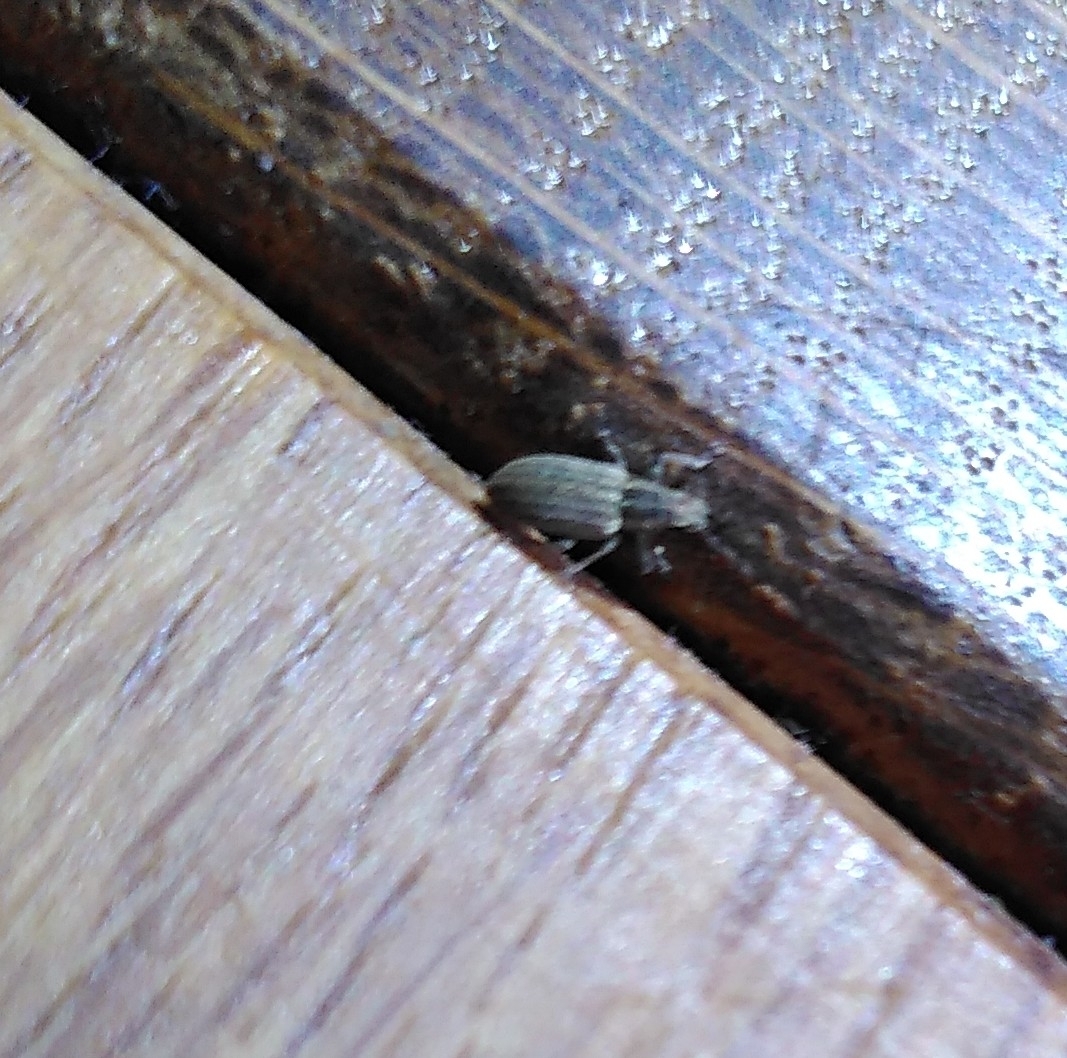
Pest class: pea_leaf_weevil